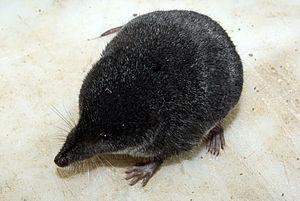
Musaraigne est un nom vernaculaire ambigu en français, pouvant désigner plusieurs espèces différentes de petits mammifères insectivores, généralement gris-brun à museau pointu.